Joaquín Ardaiz

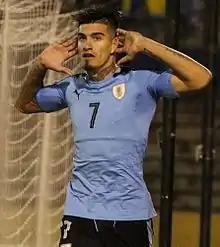
Ardaiz with Uruguay U20 in 2017

Joaquín Matías Ardaiz de los Santos (born 11 January 1999) is a Uruguayan professional footballer who plays as a forward for Argentine club Sarmiento, on loan from Argentinos Juniors.